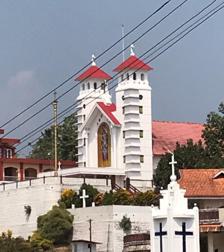
Building: St. Mary's Jacobite Syrian Cathedral, Kothamangalam
Country: India
Year built: 1338
Church in Ernakulam, India Martha Mariyam Cathedral Valiyapally, Kothamangalam Martha Mariyam Cathedral Cathedral Valiyapally, Kothamangalam 10°03′51″N 76°37′49″E / 10.0642781°N 76.6301738°E / 10.0642781; 76.6301738 Location Kothamangalam , Ernakulam , India Denomination Malankara Jacobite Syrian Church Website http://valiyapally.com History Status Valiyapally Architecture Style Kerala Architecture Years built 498 to 1340 Administration District Ernakulam Province Kerala Martha Mariyam Cathedral or St. Mary's Church is a prominent Valiyapally (Principal Church) of the Syriac Orthodox Church situated in Kothamangalam town in the Ernakulam district of Kerala , India. It is one of the earliest Christian churches in India. According to a local belief, the church was founded on or before the 4th century by a few Syrian Christian families who had migrated from Paravur and Angamali. The new church was established in 1338 AD by four Syrian Christian merchants who bought the entire land of Kothamangalam from a local chief for commodity trading with the nearby state of Tamil Nadu . History Kothamangalam was a major commercial city during the Portuguese period. The Martha Mariyam Cathedral church at Kothamangalam, commonly known as Valiyapally is the oldest of all the churches in the region. Present Kothamangalam region was historically known as Malakhachira (മാലാഖച്ചിറ, which literally means "Place of the Angel"). The name came from a legend associated with Thomas the Apostle . According to tradition, the Apostle, during his mission in India, stayed in this region where he had a vision of archangel Gabriel who instructed him to establish seven and a half churches in Malankara . According to tradition, Mar Yuhannon  stayed at Kothamangalam church and had visited Angamaly Church . Altars The altars in the Martha Mariyam church are dedicated to the blessed Virgin Mary , Saint George , Saint John the Baptist , and Apostles Saint Peter , Saint Paul and Saint Thomas Feasts The most important festivals of the church are celebrated on 10 February and 15 August. Holy Soonoro A small portion of the Holy Girdle of Saint Mary , rediscovered at the Syriac Orthodox Church at Homs in 1953 by Patriarch of Antioch Ignatius Aphrem I Barsoum , was established in this church In 1980 by the diocesan Metropolitan Thomas Mor Dionysius . Historical Events All the six Patriarchs of Antioch who had visited Malankara in the last two centuries came to this church as well. The last of these Patriarchal visits was that of Patriarch Ignatius Aphrem II in 2015. It was during such a visit that Patriarch Ignatius Zakka Iwas I had ordained an assistant metropolitan for the diocese by name Mor Severios Abraham , at the Kothamangalam Cheriapally. As per the biography of Saint Gregorios of Malankara written by Mookencheril Paily Varkey in 1903, Palakunnath Mathews Mar Athanasius ordained St. Gregorios of Parumala as Korooyo in this church in 1858. From 1974 to 1997, the building adjacent to the Valiyapally was the bishop's residence of the diocesan Metropolitan. Gallery Kothamanagalam Valiyapally Madbaho (altar). Baptismal font of the church. See also Christianity portal Marthoma Cheriapally Kothamangalam Saint Mary Church of the Holy Belt References